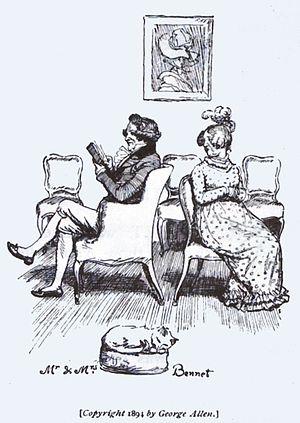
Recadrage de la gravure
Le mariage, thème central d'Orgueil et Préjugés, est un thème majeur dans tous les autres romans de Jane Austen. Présentant une vision critique des mariages de convenance, pourtant la norme à son époque, et même satirique des mariages d'argent, elle offre à ses personnages principaux un mariage d'amour, conclusion habituelle des contes, des romans sentimentaux du XVIIIᵉ siècle et des comédies de mœurs. Mais chez elle l'amour est « raisonnable », estime plus que passion amoureuse, et, s'il passe toujours avant l'argent, sentiments et situation financière s'équilibrent harmonieusement.
La famille Bennet est une famille de fiction imaginée par la romancière britannique Jane Austen. Elle occupe une place centrale dans le roman Orgueil et Préjugés car c'est la famille de l'héroïne, Elizabeth. Les relations complexes entre ses divers membres influencent l'évolution de l'intrigue. Dans une société où le mariage est le seul avenir envisageable pour une jeune fille de bonne famille, la présence au foyer de cinq filles à marier sans autres atouts que leur bonne mine, ne peut qu'être source de soucis. Or les époux Bennet n'assument pas leur rôle d'éducateurs ; la mère se démène si maladroitement, sous l'œil goguenard d'un mari indifférent, qu'elle fait fuir le jeune homme riche qui a remarqué l'aînée et la plus jolie de ses filles. Ces dernières ont des comportements bien différents selon l'éducation qu'elles ont reçue ou qu'elles se sont donnée : si les deux aînées, Jane et Elizabeth, ont une conduite irréprochable et sont appréciées de leur père, si Mary, la moins jolie, affiche des prétentions intellectuelles et musicales, les deux plus jeunes sont laissées presque à l'abandon sous la supervision brouillonne de leur mère.